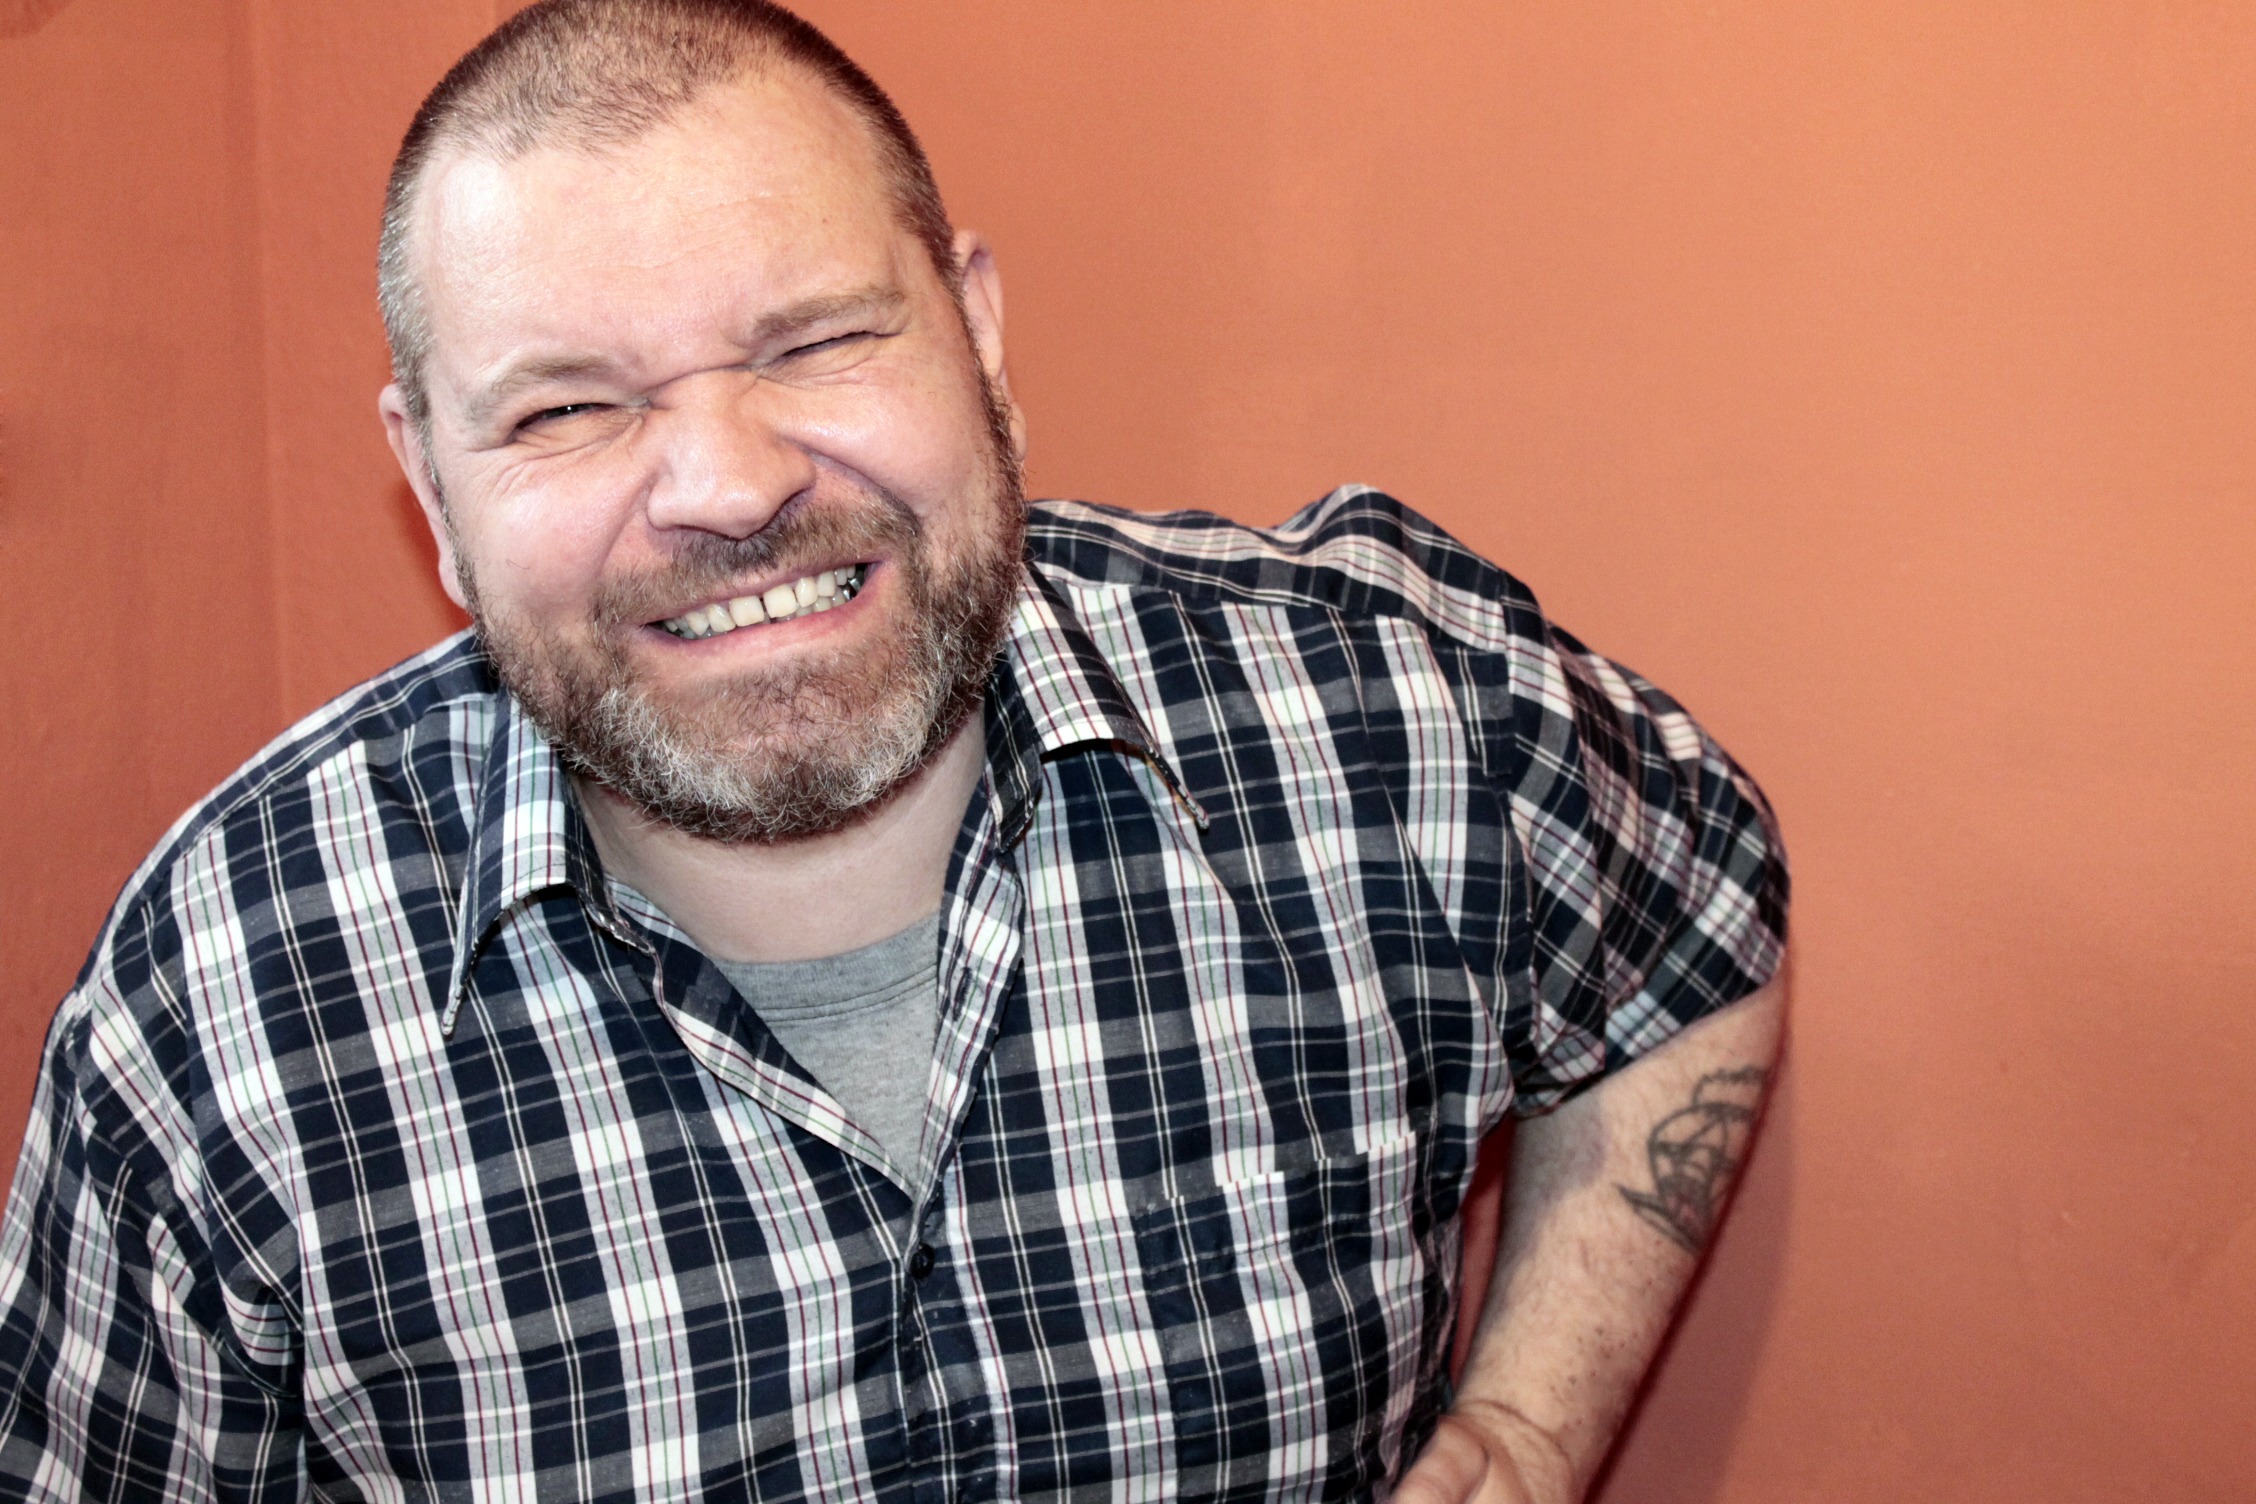
man, person, hair, male, portrait, profession, hairstyle, beard, senior citizen, expression, pain, disease, facial hair